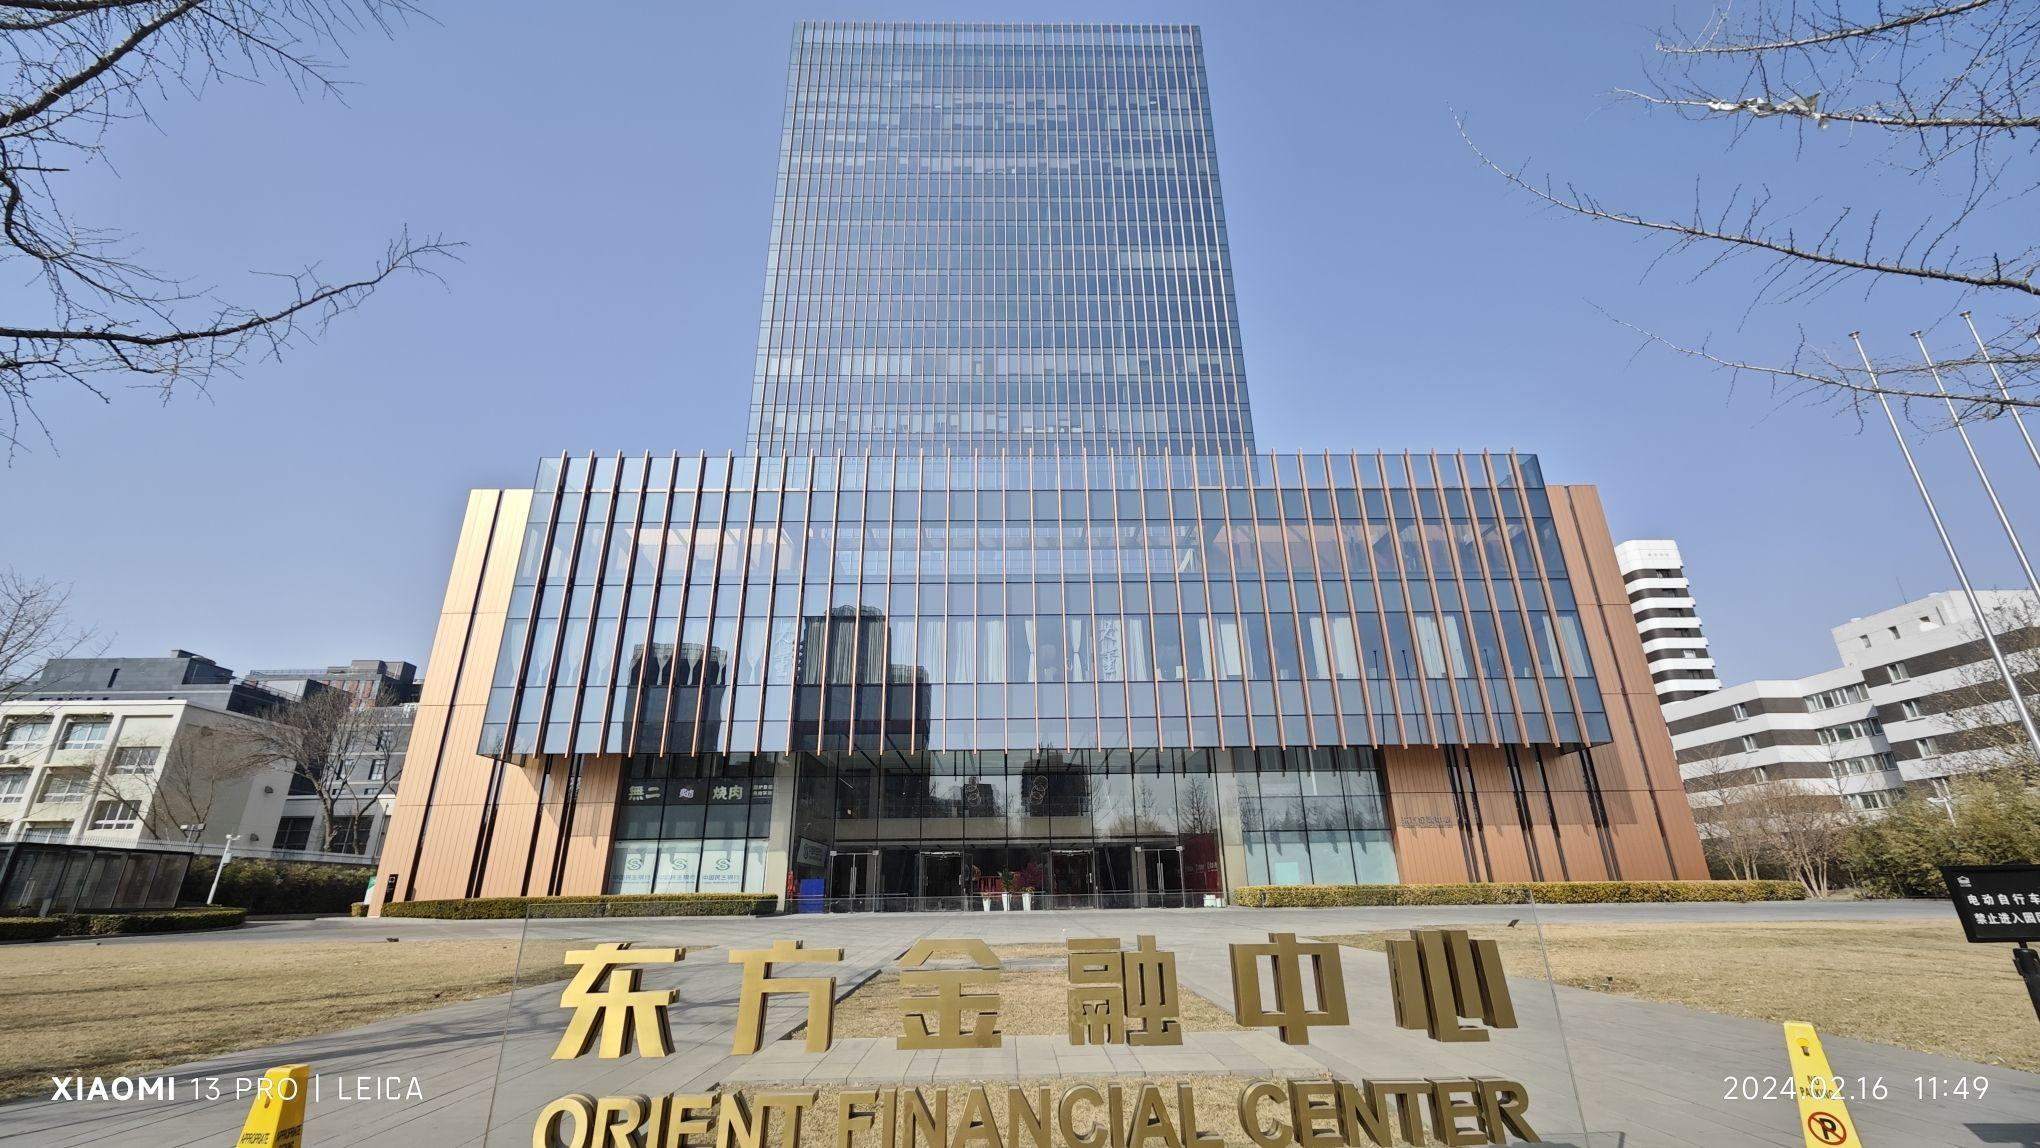
地标名称：东方金融中心
所在城市：北京市·朝阳区